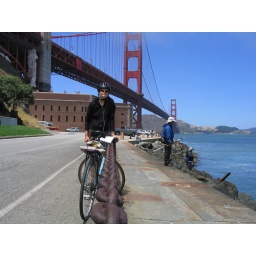
golden gate bridge by bike